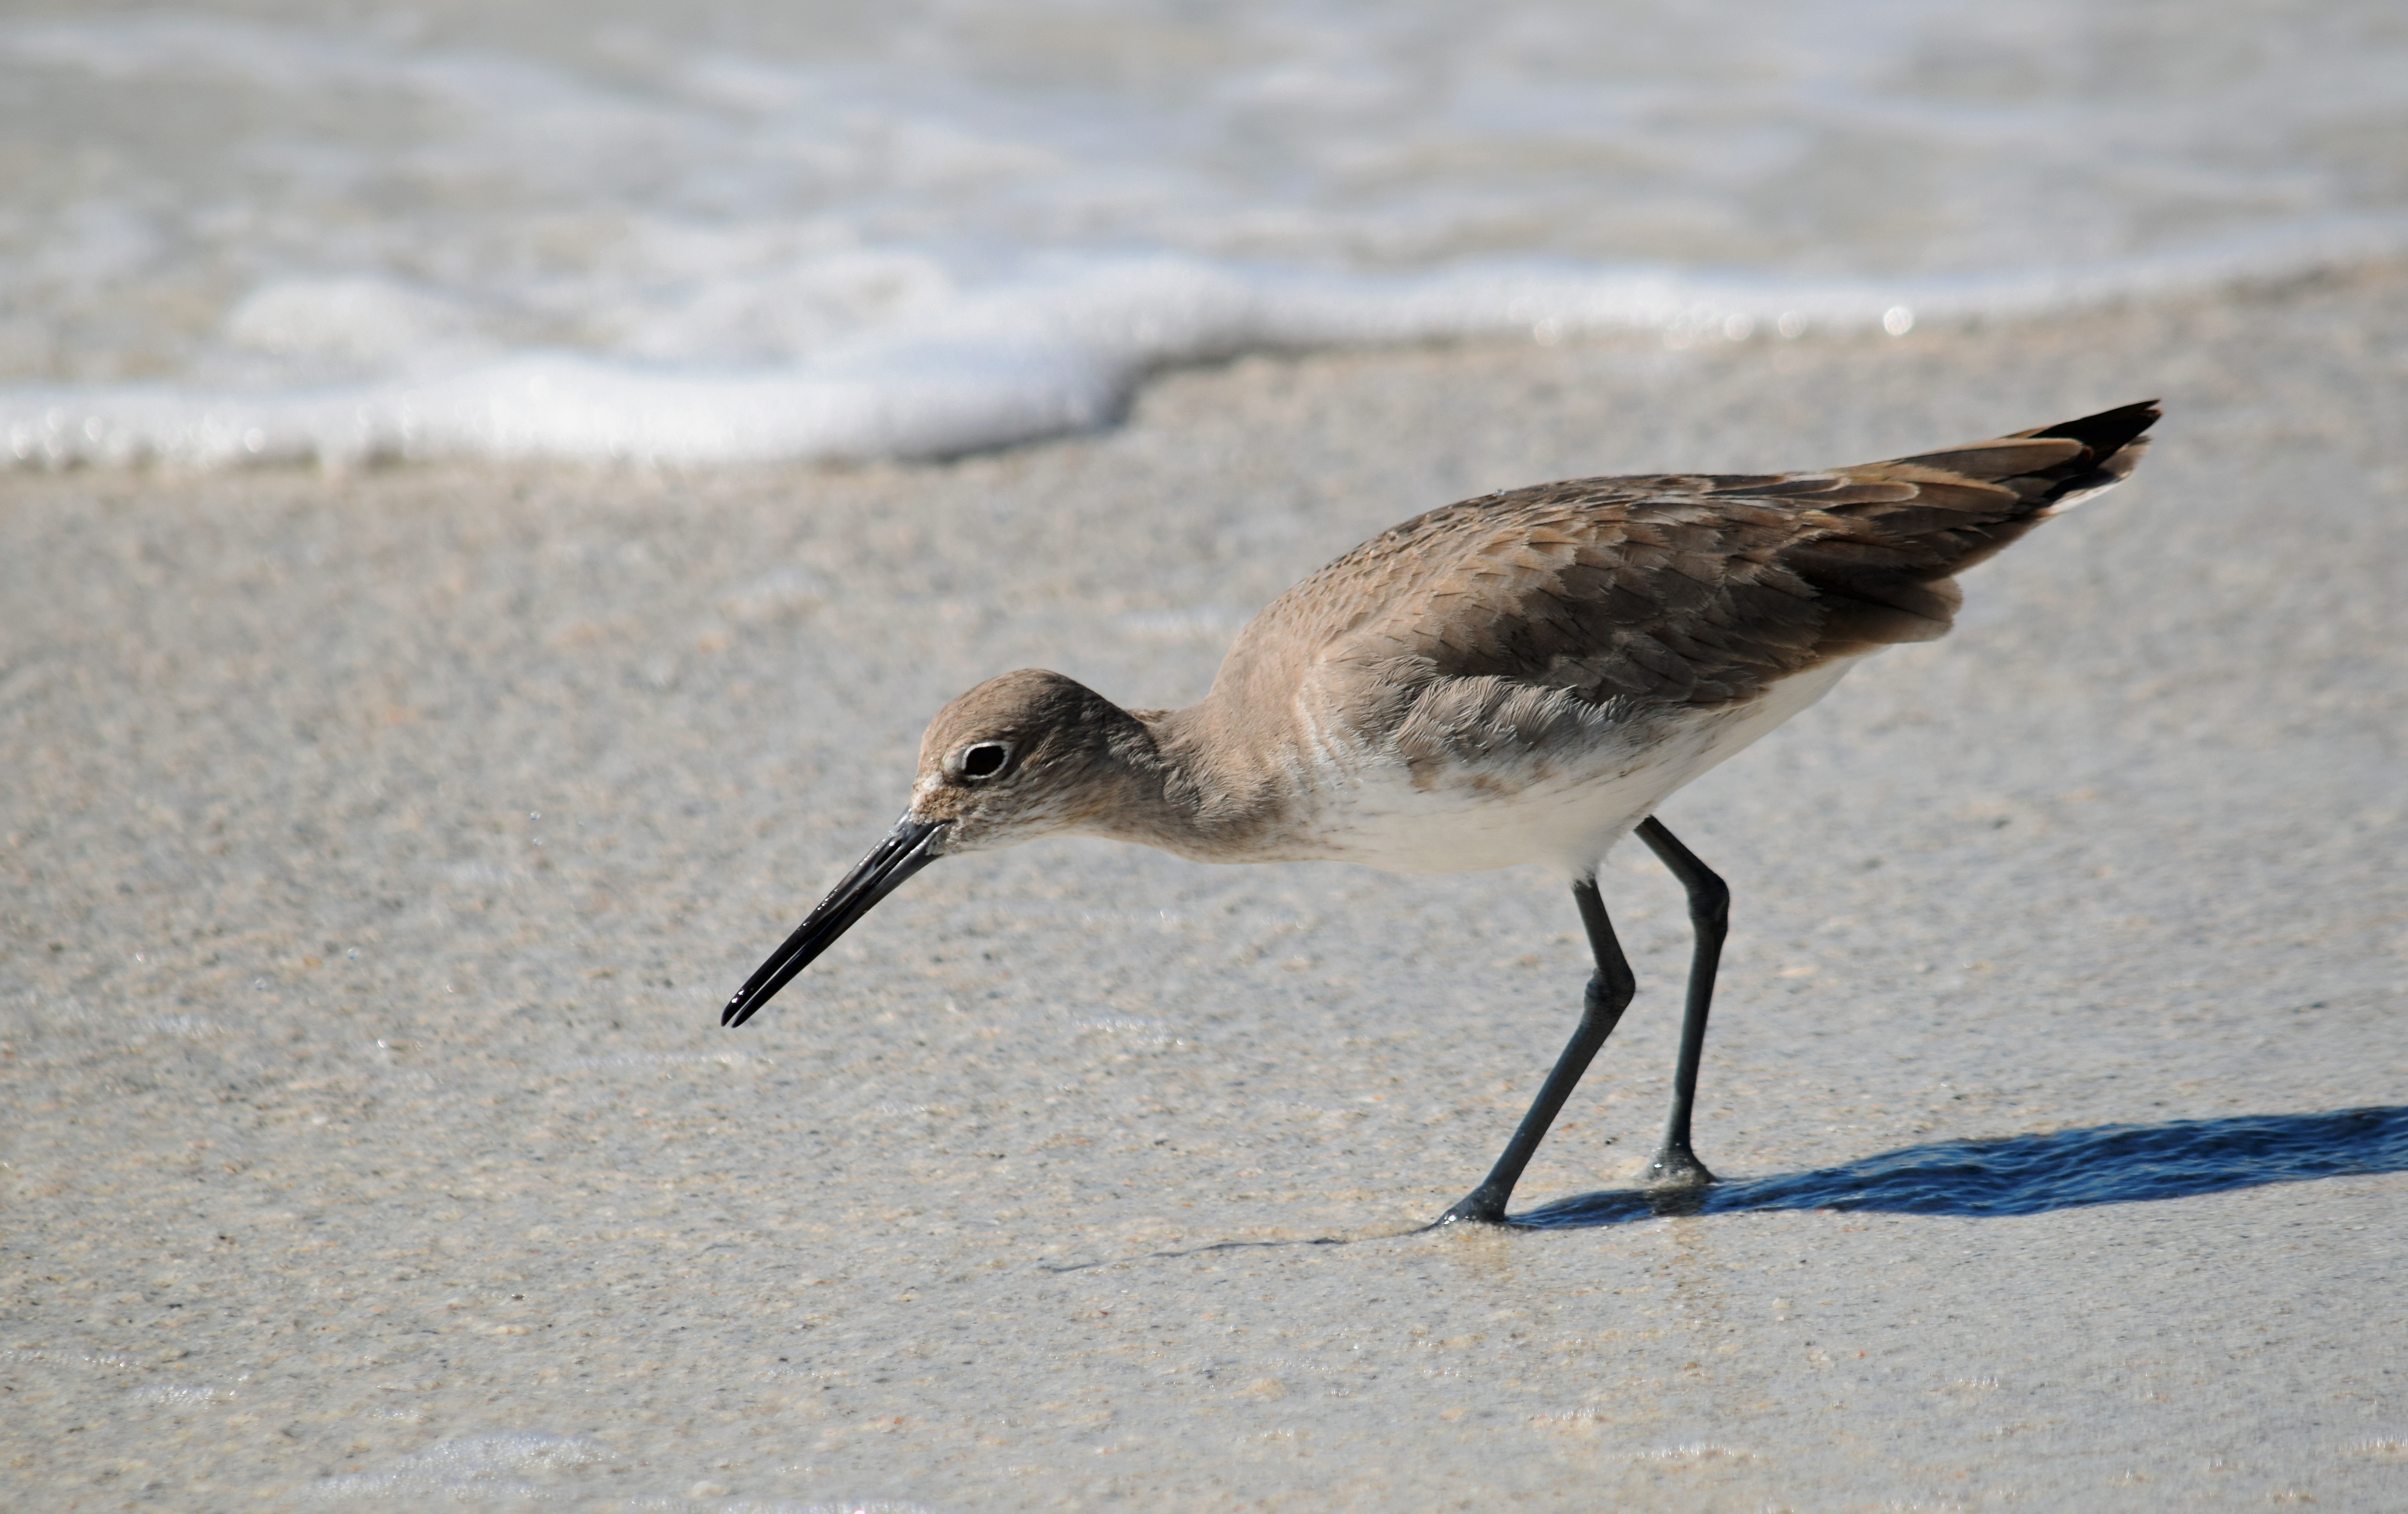
beach, water, sand, bird, seabird, shoreline, wildlife, beak, fauna, wading, vertebrate, birdwatching, stilt, wader, shorebird, sandpiper, redshank, charadriiformes, calidrid, red backed sandpiper